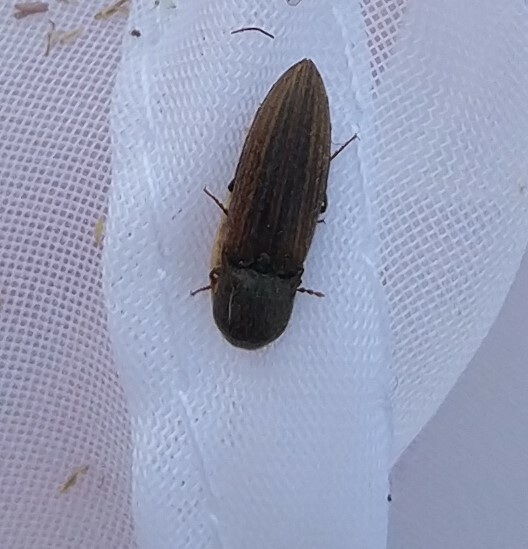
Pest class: clickbeetles_wireworms